Devi (2016 film)

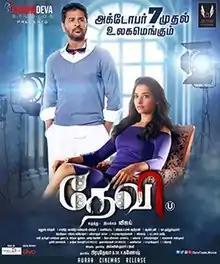
Theatrical release poster in Tamil

Devi is a 2016 Indian trilingual comedy horror film co-written and directed by A. L. Vijay. It features Prabhu Deva, Tamannaah Bhatia and Sonu Sood in the lead roles and RJ Balaji, Saptagiri, Rajiv Thakur and Murali Sharma in supporting roles. In addition to Tamil, the film was also simultaneously shot in Telugu and Hindi titled Abhinetri and Tutak Tutak Tutiya, respectively.